Wing-banded wren

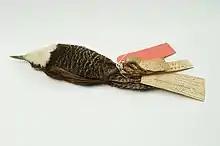
Holotype of "Cyphorinus albigularis" Sclater (NML-VZ D4925) held at World Museum, National Museums Liverpool

A holotype of Wing-banded Wren "Cyphorinus albigularis" Sclater (Proc. Zool. Soc. London. pt. 23, 1855, p. 76, pl. 88). An adult male is held in the vertebrate zoology collection of National Museums Liverpool at World Museum, with accession number NML-VZ D4925. The specimen was collected in Panama by A. de Lattre. The specimen came to the Liverpool national collection via the 13th Earl of Derby collection which was bequeathed to the people of Liverpool in 1851.